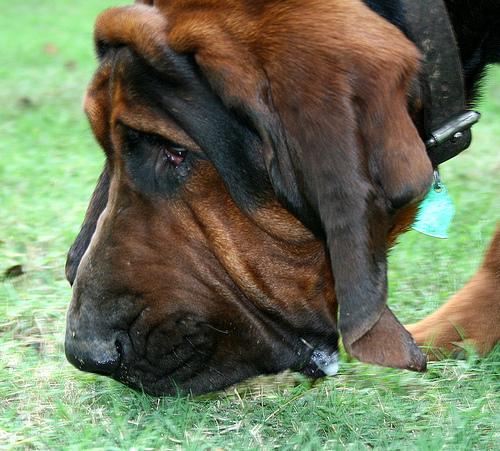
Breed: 207-n000044-bloodhound